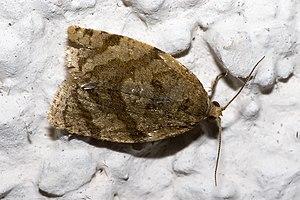
Les Archipini sont une tribu de petits lépidoptères de la famille des Tortricidae, de la sous-famille des Tortricinae. Ses espèces font partie des « tordeuses ».
La Tordeuse de la pelure Capua est une espèce de lépidoptères de la famille des Tortricidae. On lui donne souvent le nom de Capua ou Tordeuse Capua. Sa chenille est un insecte ravageur des arbres fruitiers, principalement le pommier mais aussi poirier, cerisier, prunier, abricotier.
Tordeuse de la pelure est le nom vernaculaire de deux espèces de papillons nuisibles de la famille des Tortricidae, tribu des Archipini, trouvés notamment en France. Ce sont :